Hsueh Jui-yuan

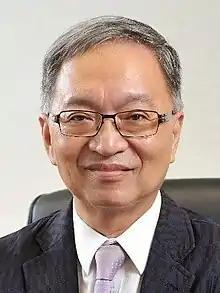
Official portrait, 2022

Hsueh Jui-yuan (born June 1955) is a Taiwanese physician and lawyer who has served as the vice minister of Health and Welfare since August 2017 until July 18, 2022. He then served as the Minister of Health and Welfare from July 2022 to May 2024.